Keachi United Methodist Church

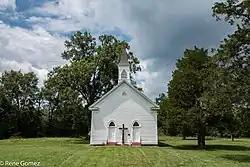

Keachi United Methodist Church is a historic Methodist church located on Louisiana Highway 5 in Keachi in DeSoto Parish, Louisiana in northwestern Louisiana.